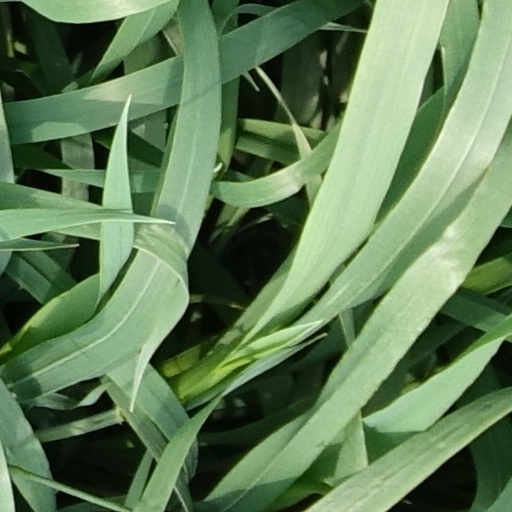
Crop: wheat